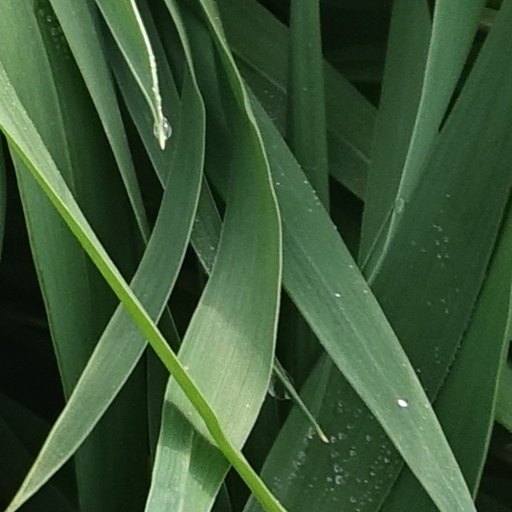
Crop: wheat